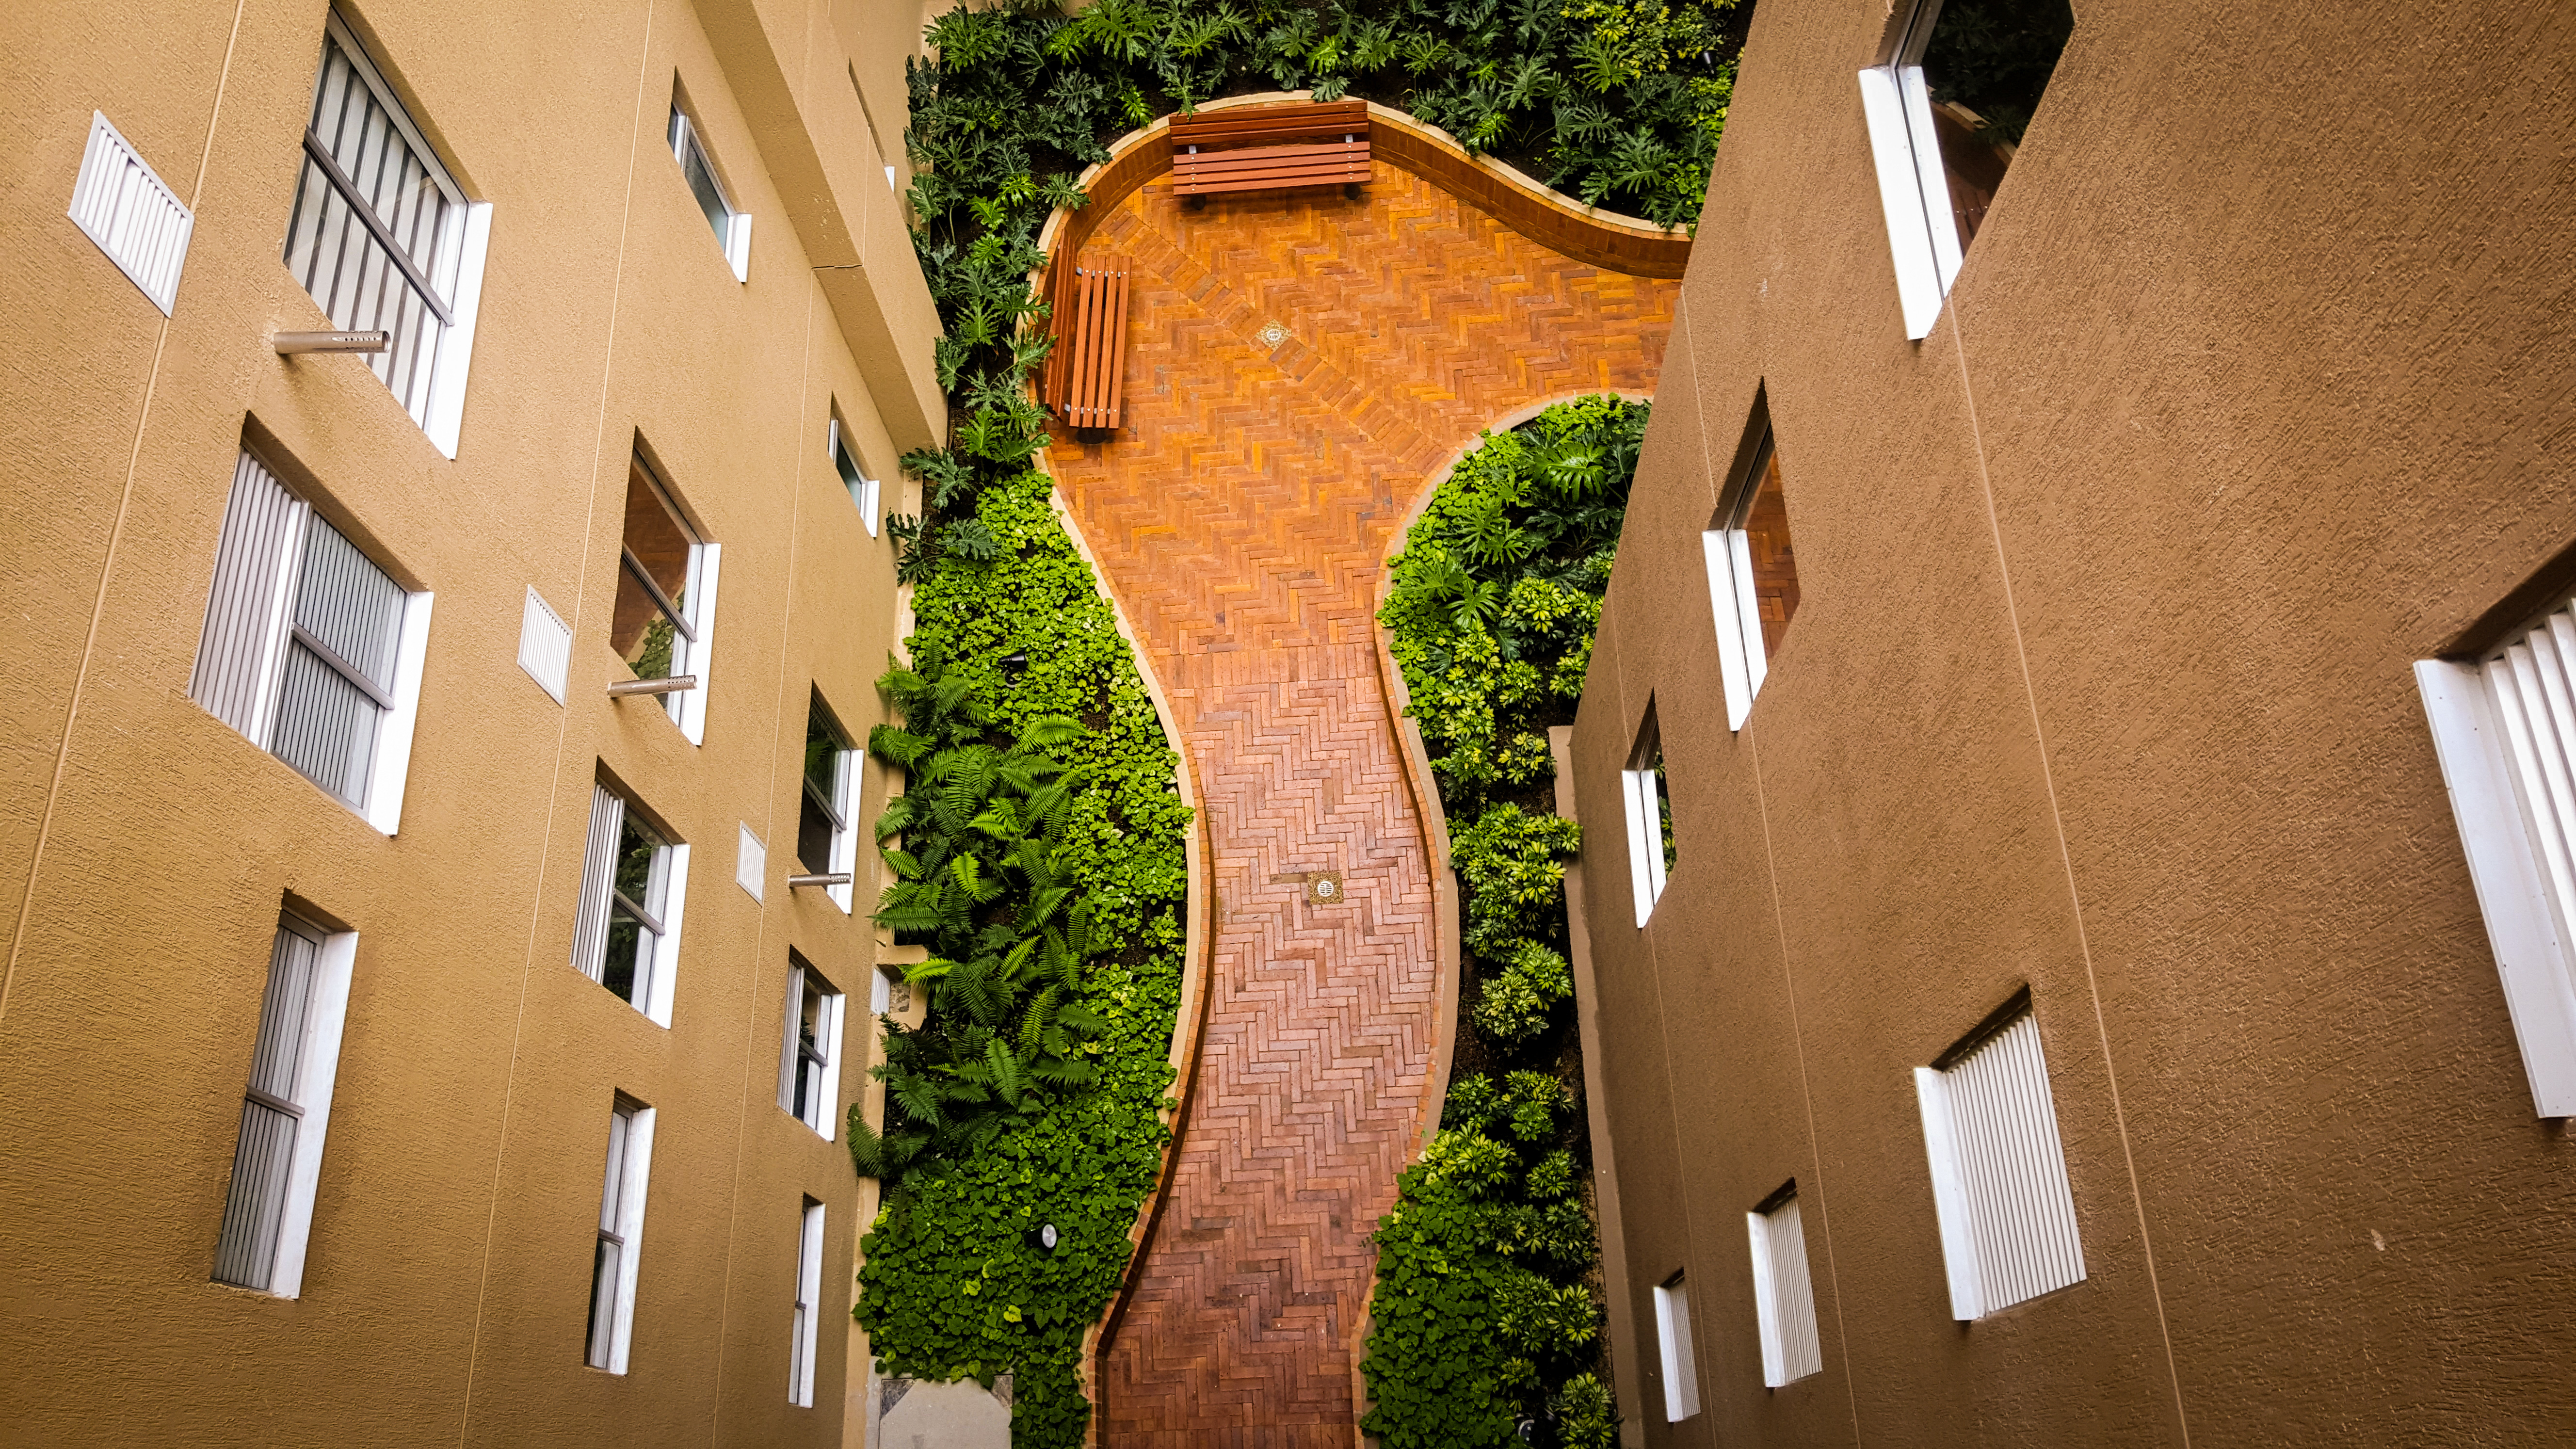
architecture, wood, house, wall, color, facade, brick, art, neighbourhood, urban area